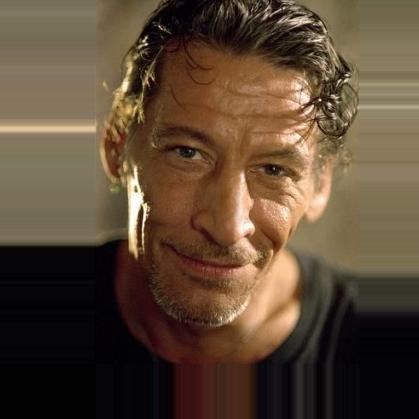
Age: 45